Zielona Góra

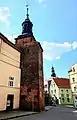
Medieval Łazienna Gate

The first settlement in the area of Zielona Góra was built in the valley near the Złota Łącza stream during the reign of the Polish ruler Mieszko I. The oldest settlement was agricultural. It later developed into a trading point along routes from Poznań to Żagań and further to Lusatia. The written records of the Slavic settlement date to 1222 and an increase of its population by Henry the Bearded. Other documents date the settlement to 1302.